List of ancient Greek tribes

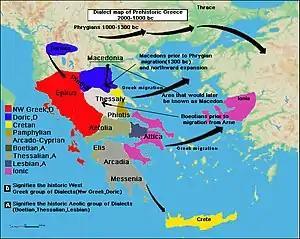
Map 4: Greek language prehistory (2000-1000 BC), showing the complex pattern of peoples migrations and their languages and dialects

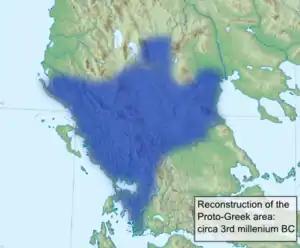
Map 5: Reconstruction of the Proto-Greek area in as suggested by Vladimir I. Georgiev

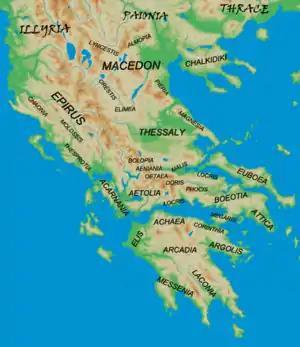
Map 9: Major regions of mainland ancient Greece, and adjacent "barbarian" lands.

Archaic and Classical Greece after Late Bronze Age collapse and Dorian Invasion